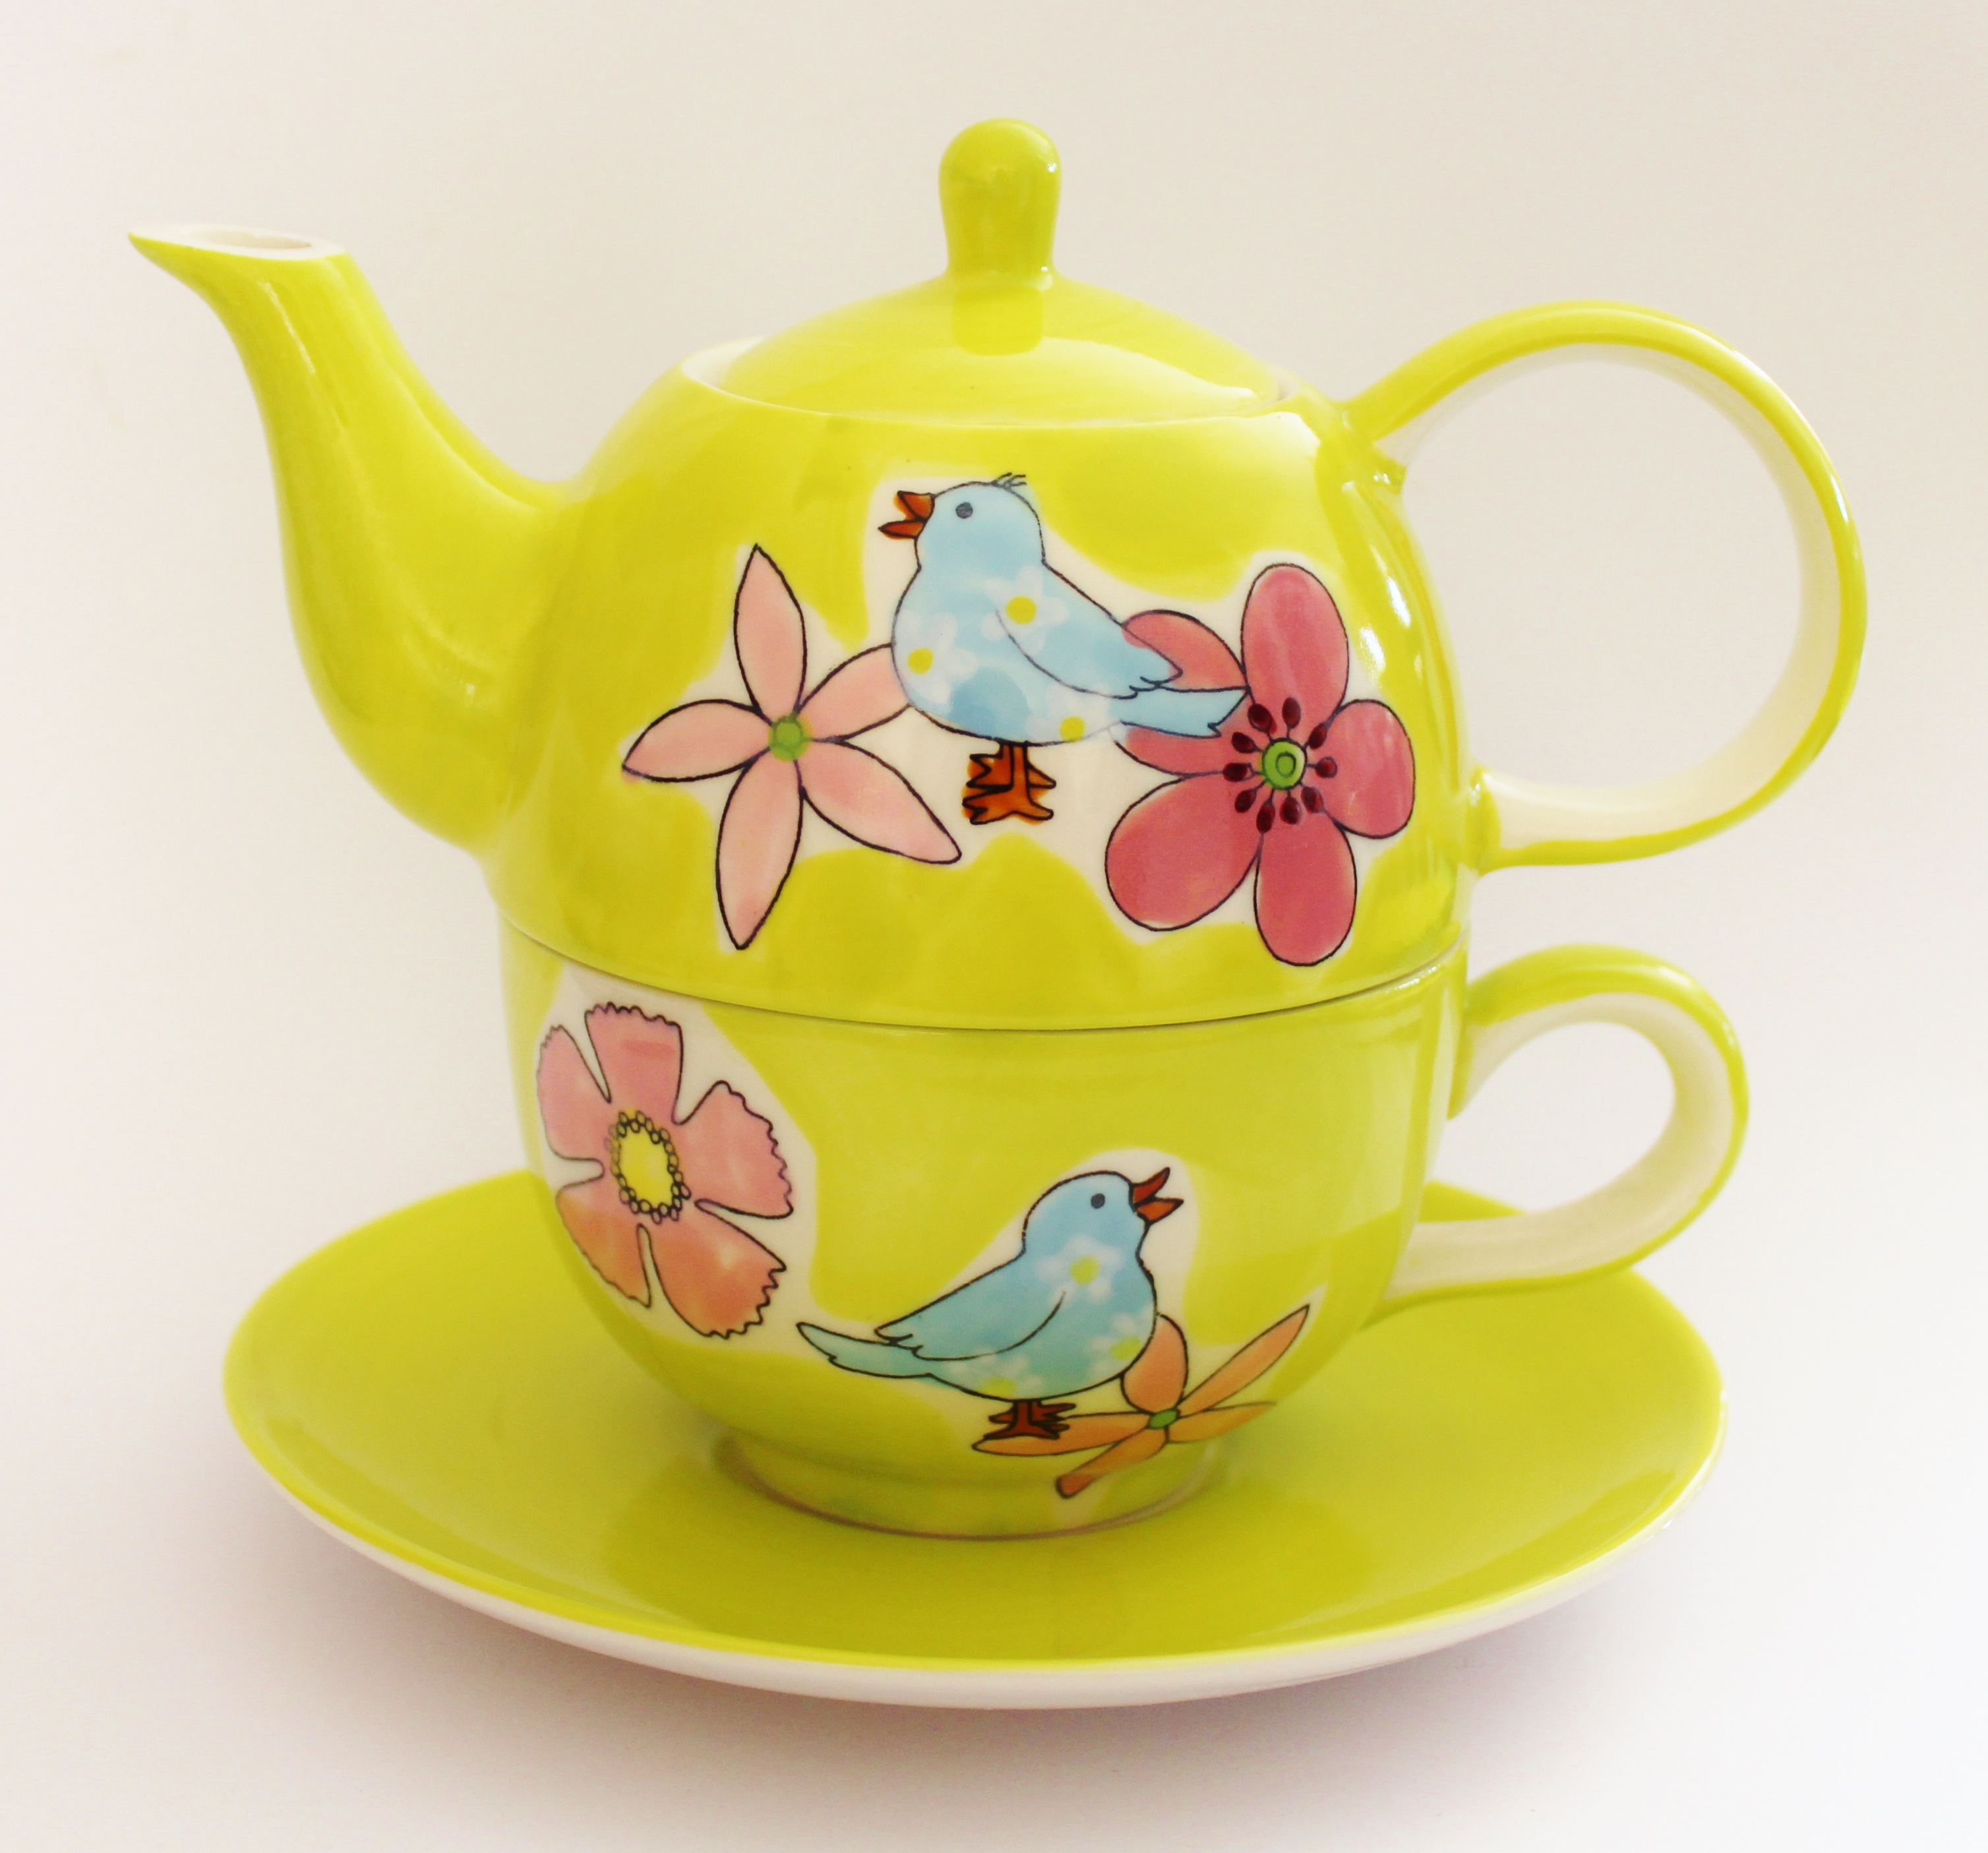
blossom, winter, tea, bloom, teapot, cup, green, saucer, coffee cup, tableware, porcelain, dishware, serveware